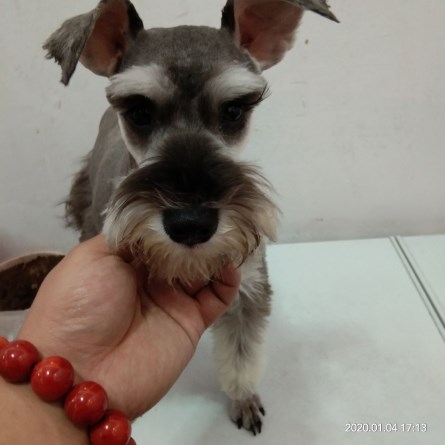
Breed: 2342-n000102-miniature_schnauzer